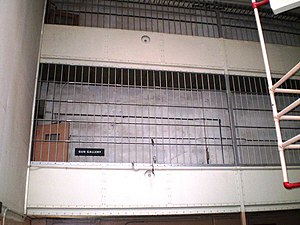
Alcatraz Federal Penitentiary / Administration / Sikkerhed
Våbengalleriet
Alcatraz Federal Penitentiary eller United States Penitentiary, Alcatraz Island, ofte blot kaldet Alcatraz, var et føderalt fængsel af højeste sikkerhedsklasse på Alcatraz Island, to kilometer ud for kysten ved San Francisco i Californien i USA. Fængslet blev drevet fra 1934 til 1963.